James J. Kenney

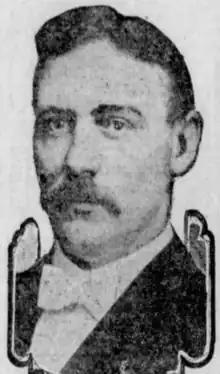

James J. Kenney (1869 – March 23, 1916) was the first fire chief in the city of Berkeley, California. He oversaw the mechanization of the department in 1914, the first in the United States west of Mississippi.